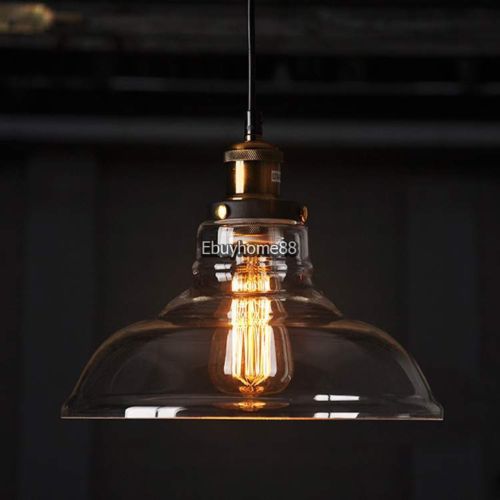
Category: lamp